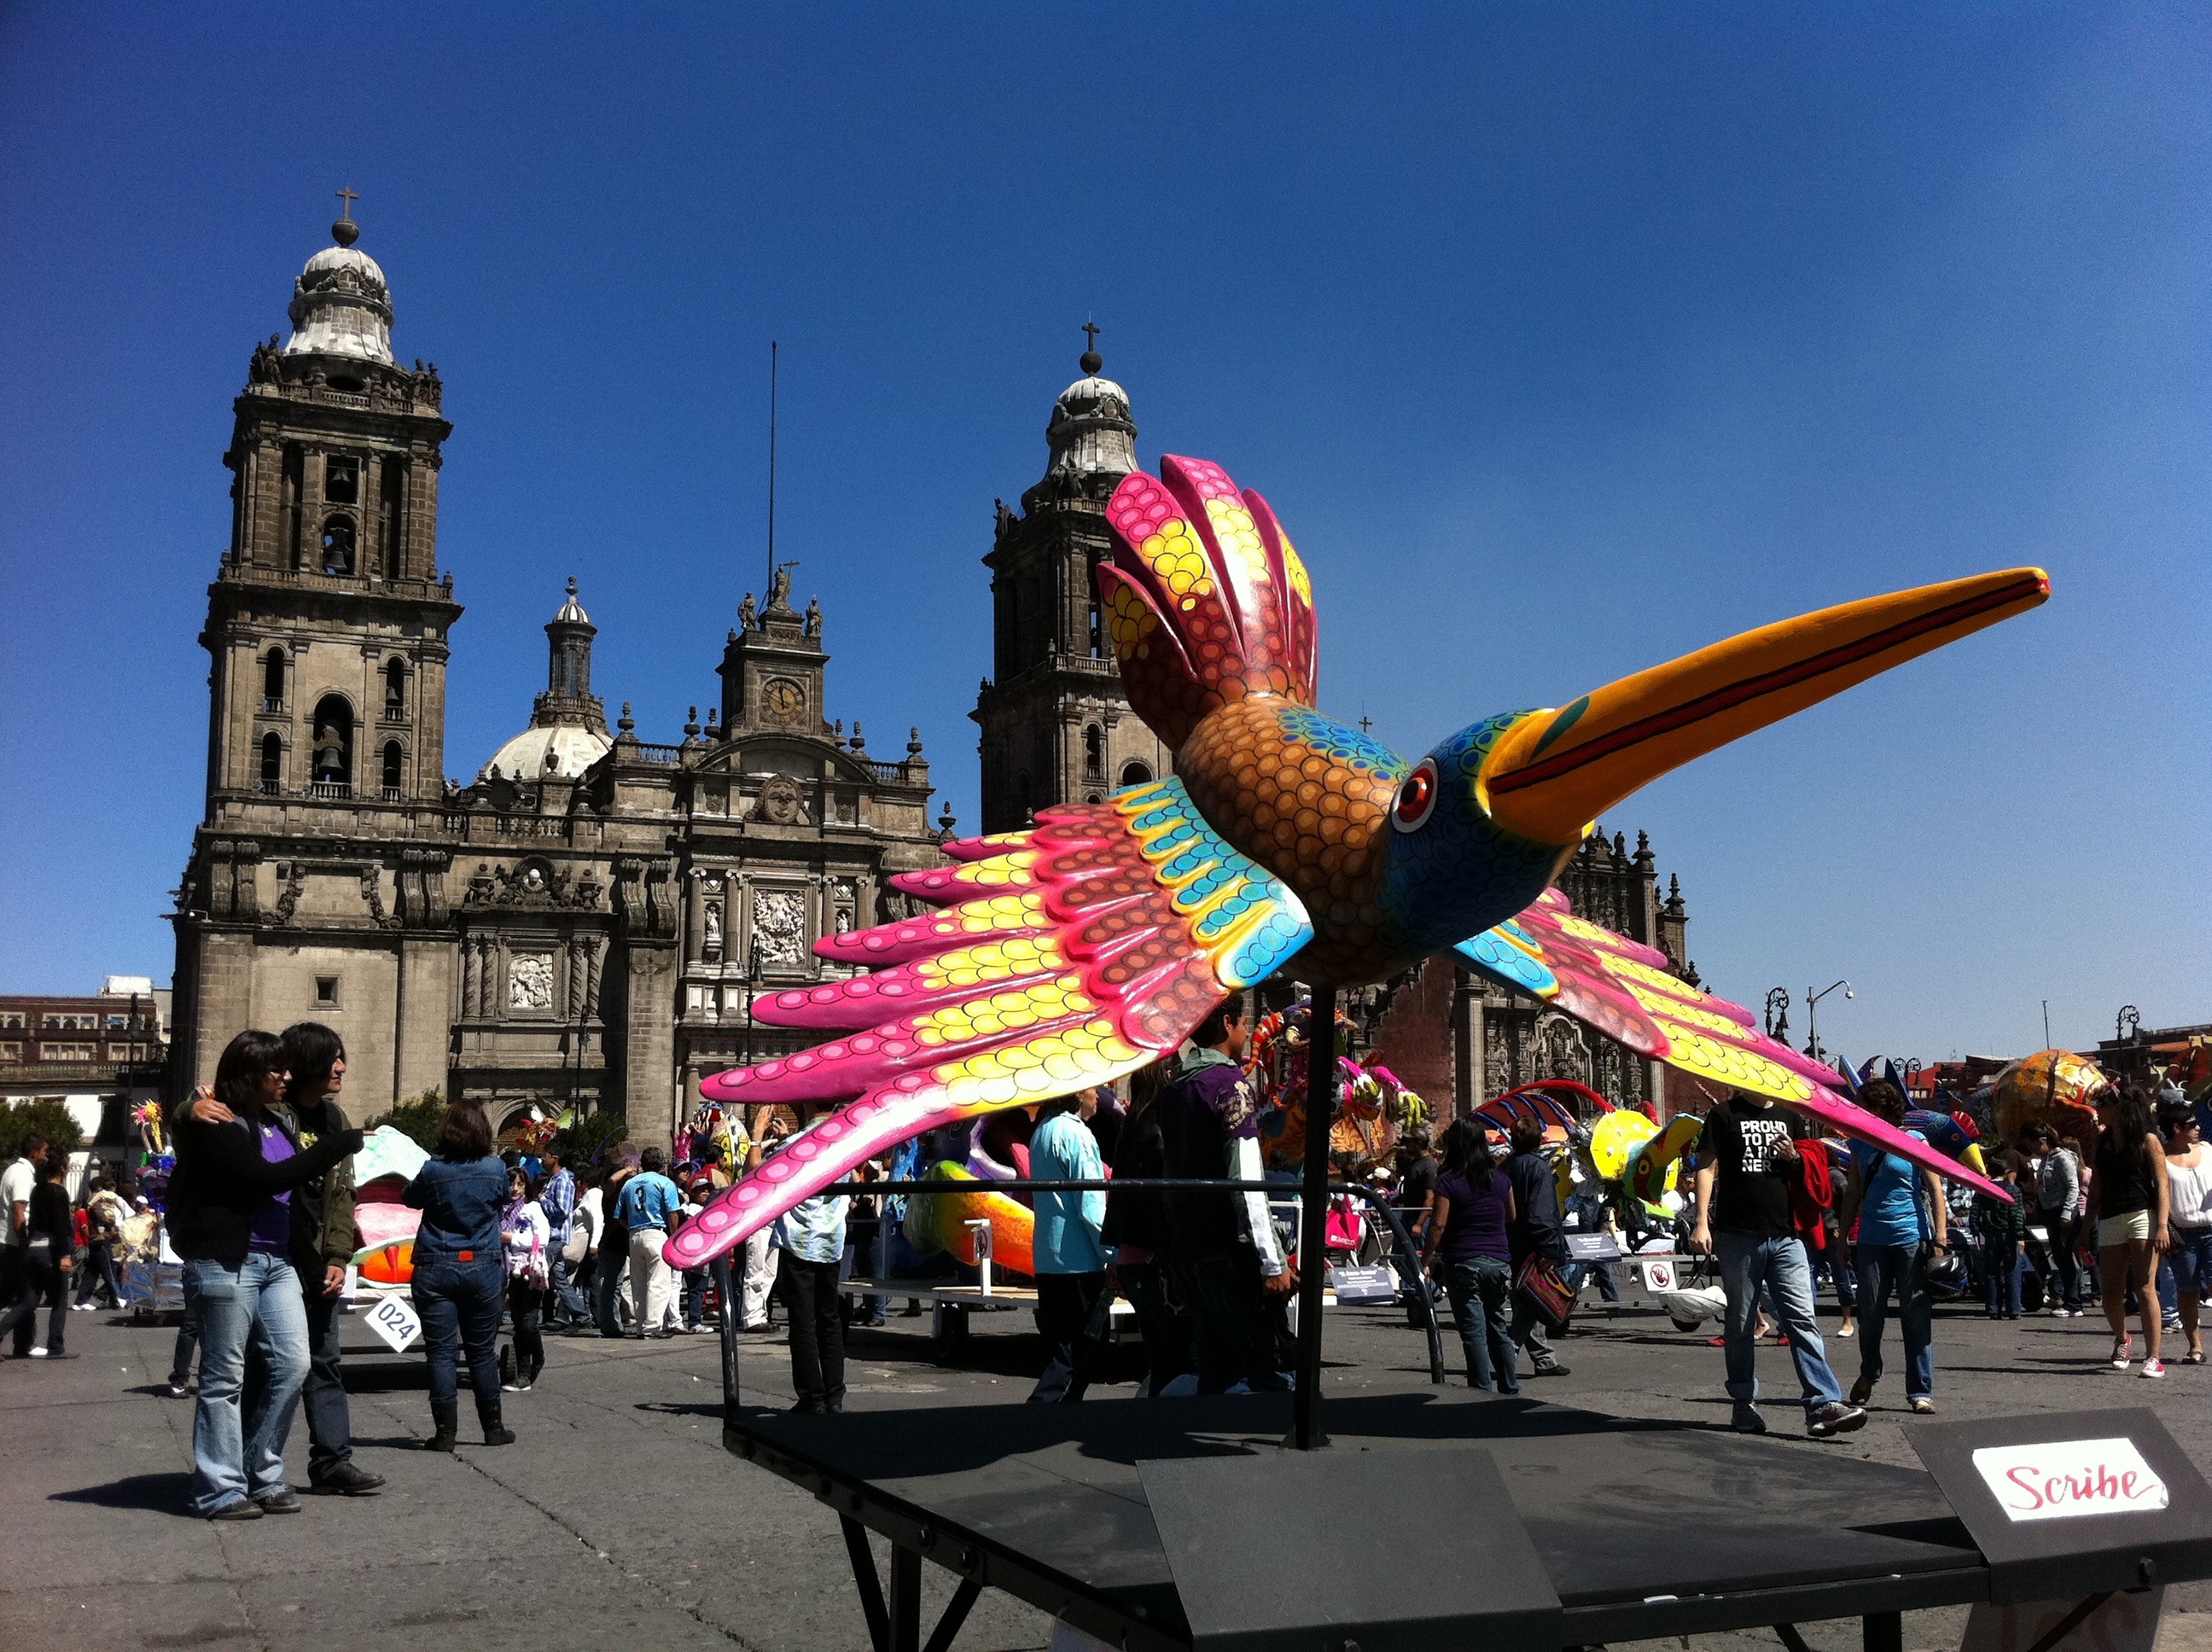
crowd, tourist, hummingbird, birds, festival, colors, socket, event, tradition, little bird, mexico city, historic centre, zocalo, alebrije